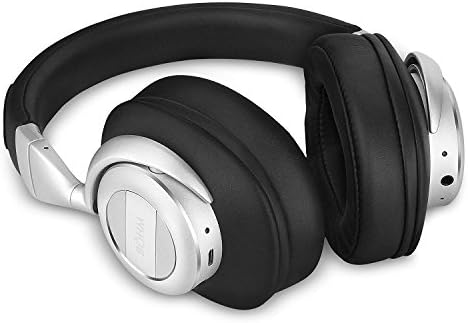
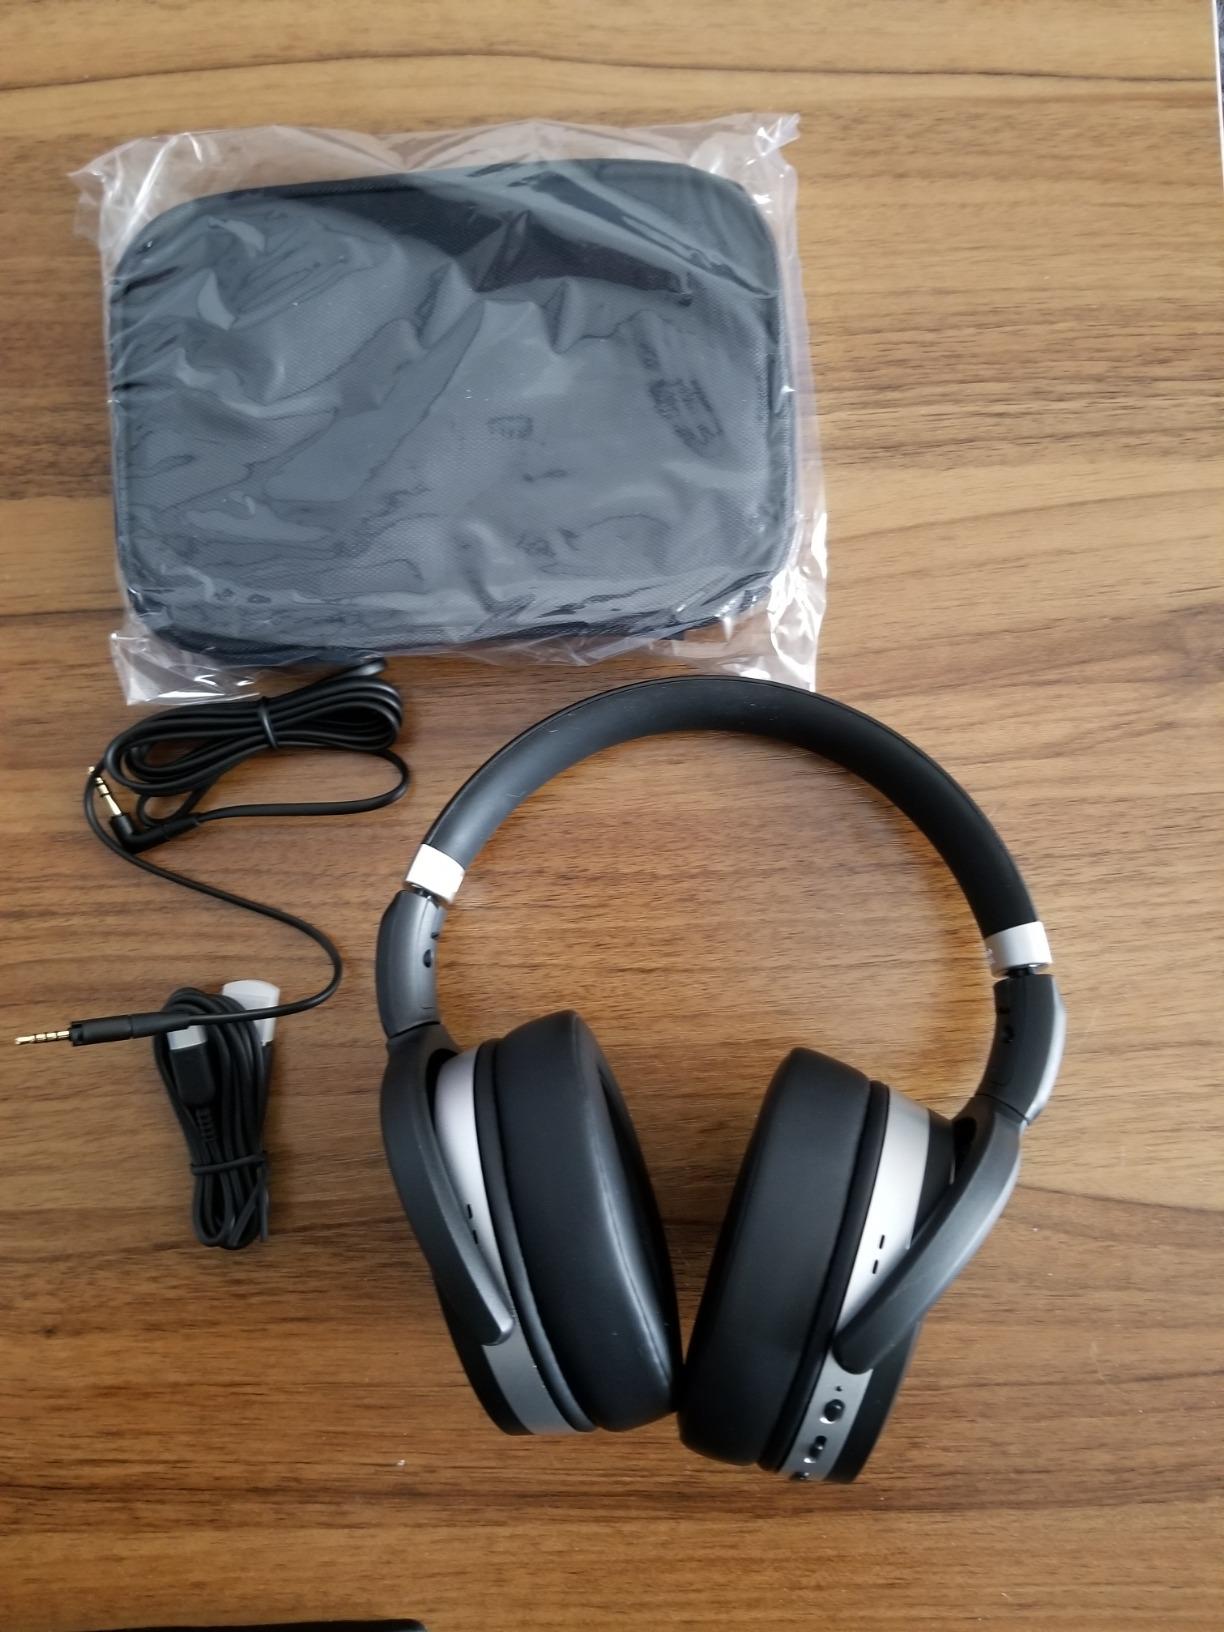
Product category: headphones
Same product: no